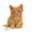
Label: cat